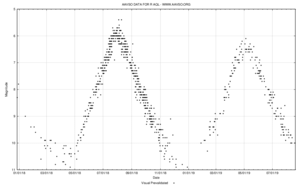
R Aquilae est une étoile variable de type Mira de la constellation de l'Aigle. Sa magnitude apparente varie entre 5,5 et 12 sur une période d'environ 270 jours. La période était supérieure à 300 jours la première fois qu'elle fut observée et a décliné constamment depuis.